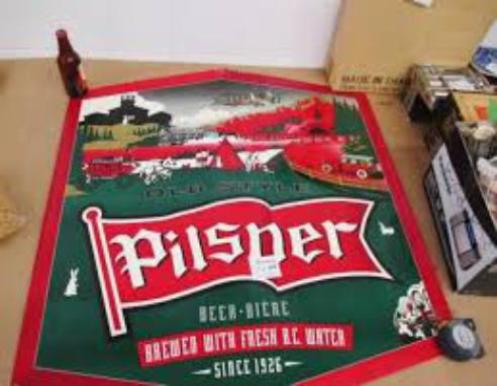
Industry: Food